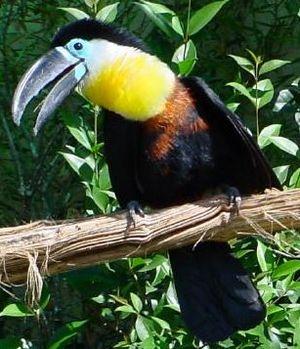
Le Toucan ariel est une espèce d'oiseaux de la famille des Ramphastidae.
Le parc national Noel Kempff Mercado, se trouve au nord du département de Santa Cruz en Bolivie. Il a été créé le 28 juin 1979 et il est inscrit sur la liste du patrimoine mondial depuis 2000.